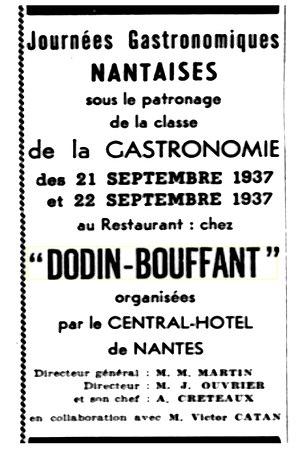
restaurant Dodin Bouffant en 1927
Marcel Rouff, né à Carouge le 4 mai 1877 et mort à Paris le 3 février 1936, est un écrivain poète, historien, biographe, romancier et essayiste suisse qui vécut à plusieurs reprises à Paris, et notamment au 8, boulevard Émile-Augier de 1920 à sa mort. Il fut nationalisé français en 1930 tout en conservant sa citoyenneté genevoise. La postérité le connaît pour son roman La Vie et la passion de Dodin-Bouffant, gourmet, plusieurs fois réédité, mis en images, en bande dessinée, en particulier le chapitre Dodin-Bouffant, un pot au feu et une altesse.